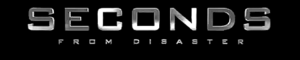
La Minute de vérité est une série documentaire télévisée qui enquête sur des catastrophes humaines ou naturelles de l'histoire contemporaine, en analysant les causes et les événements qui y ont mené.